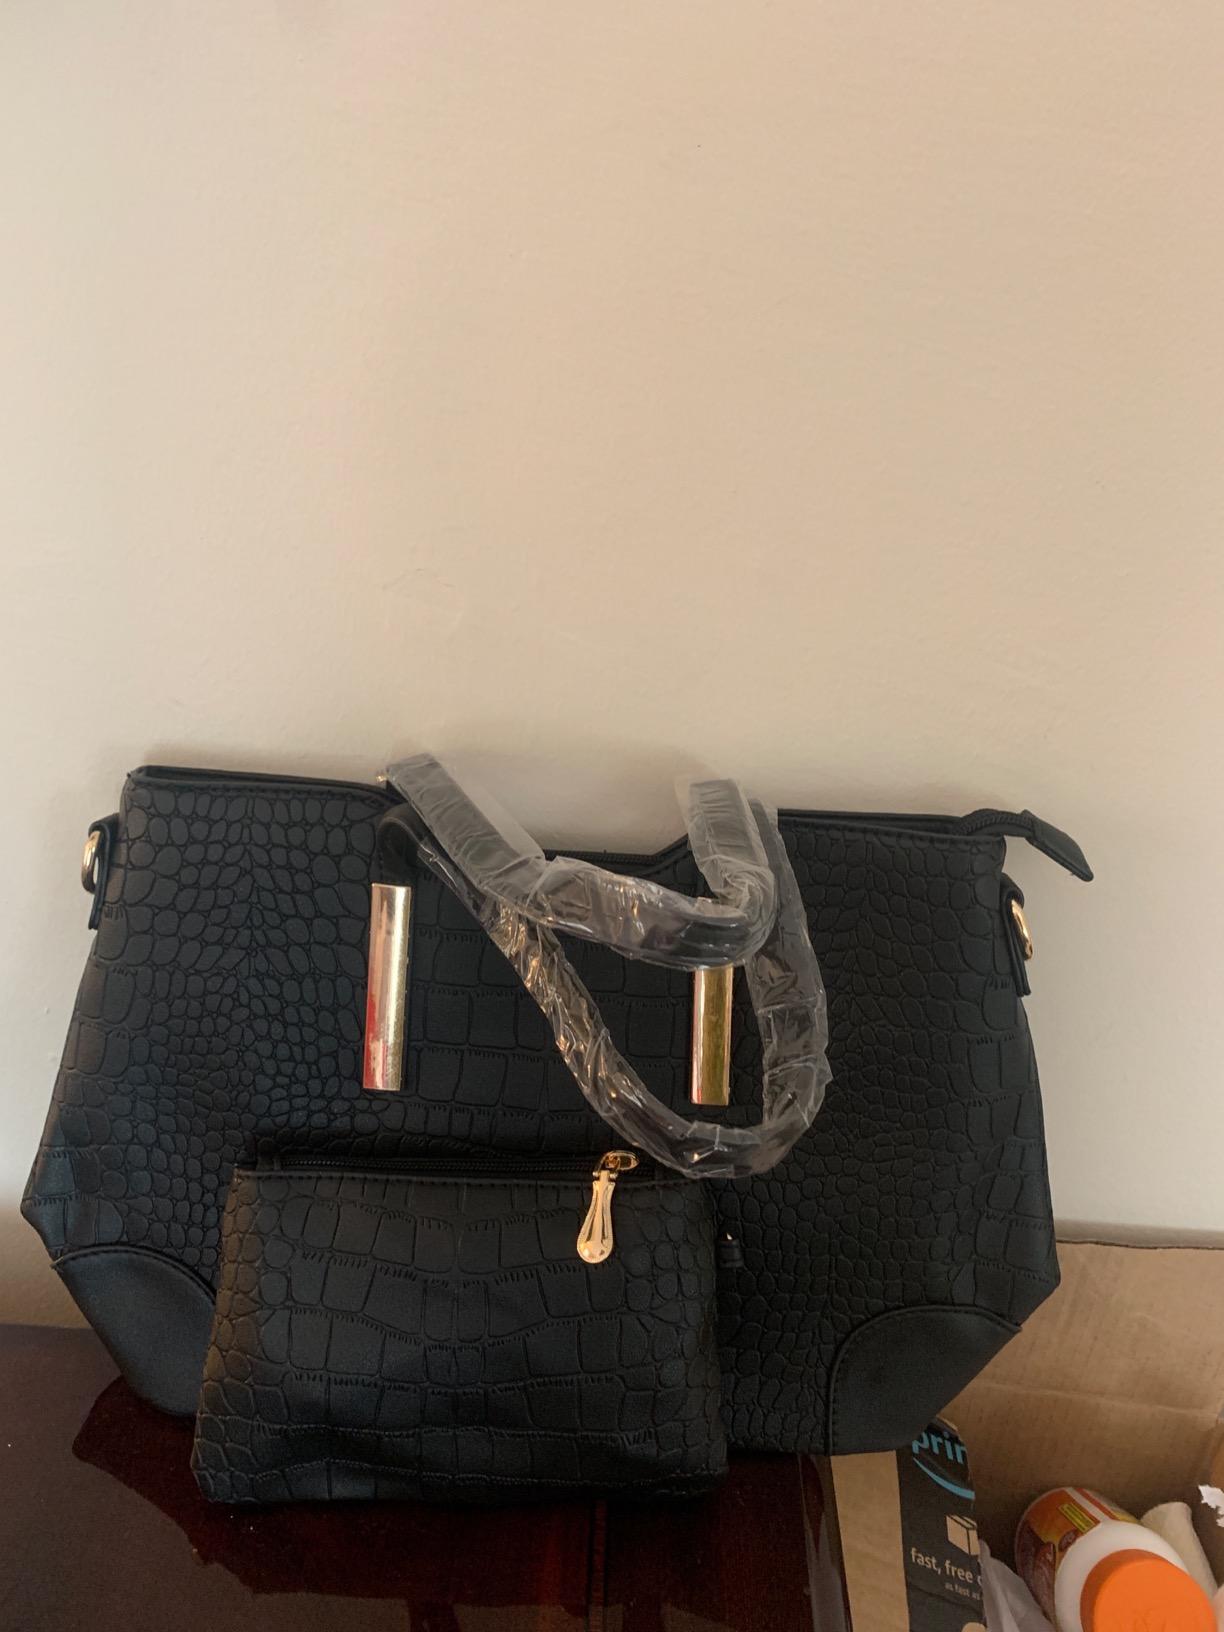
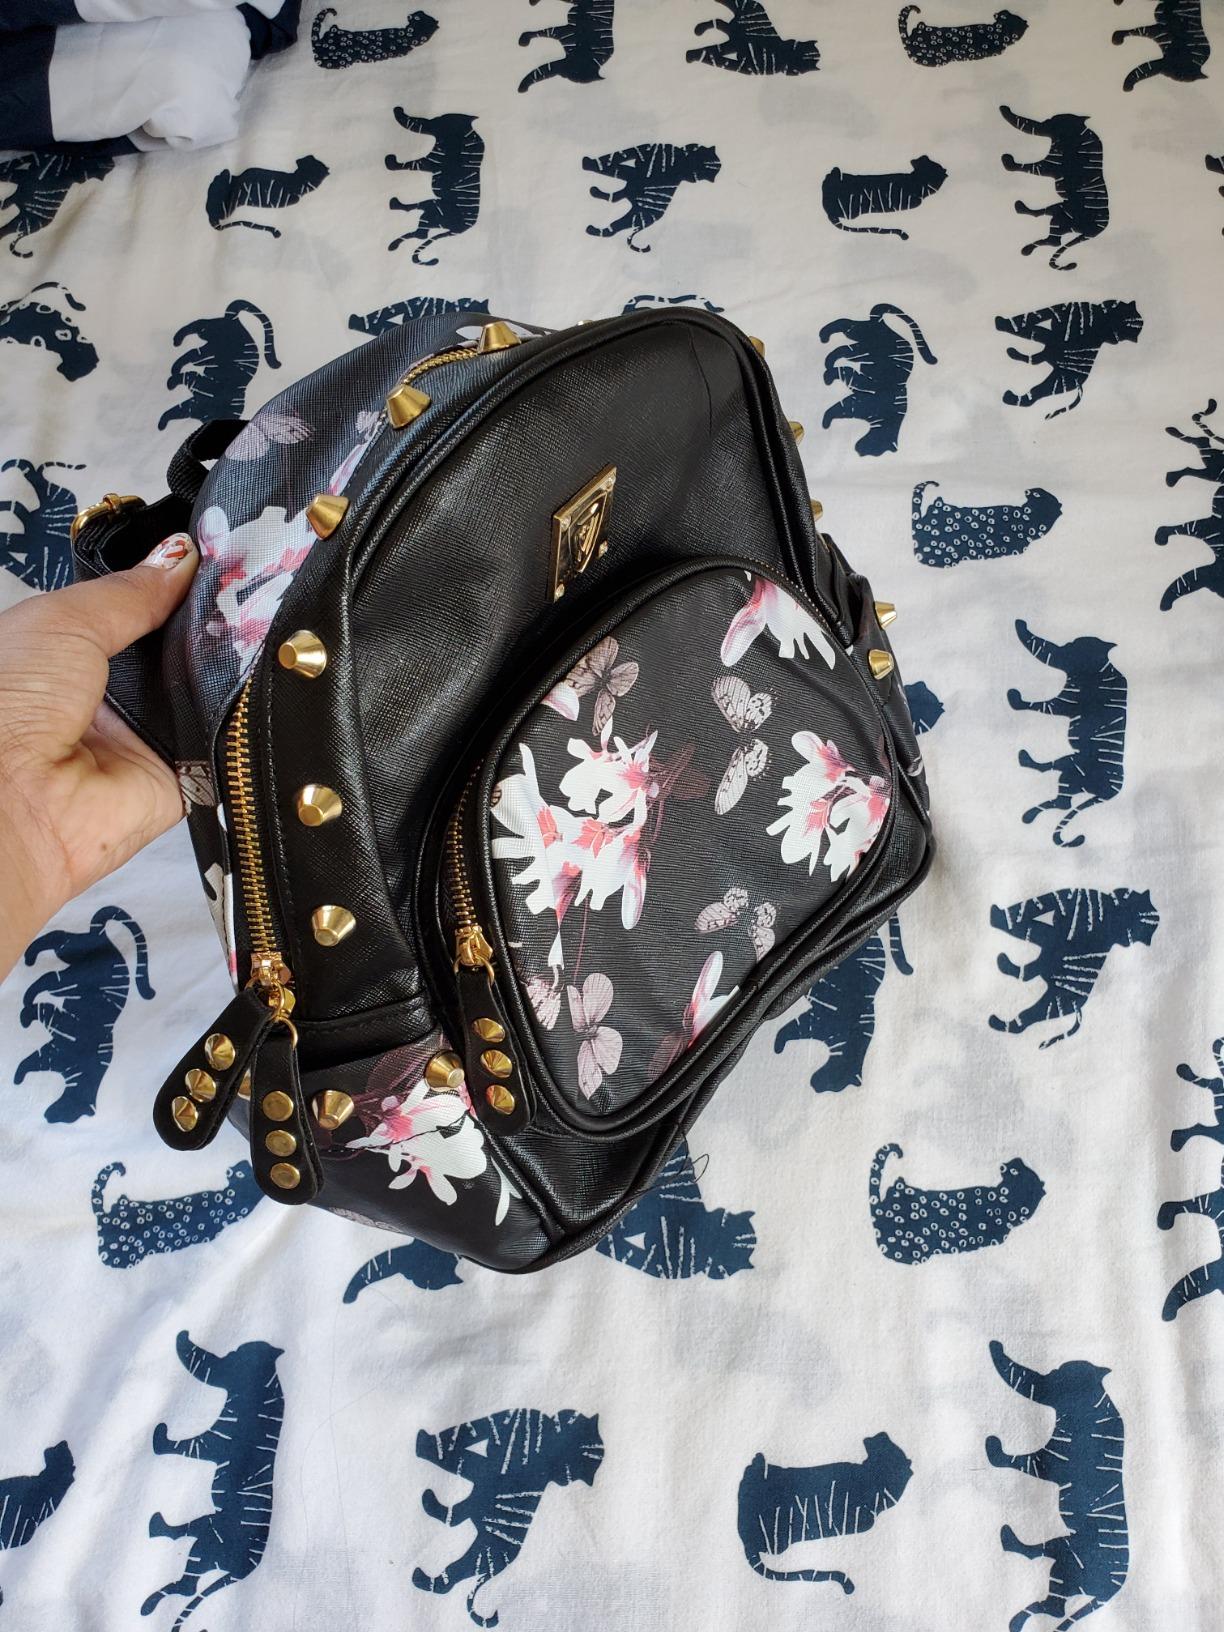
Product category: accessories_handbag
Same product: no